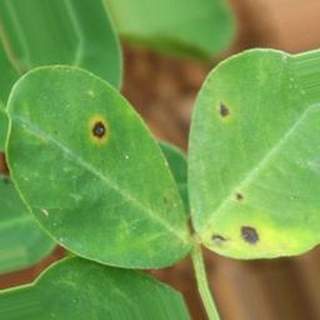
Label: groundnut_early_leaf_spot